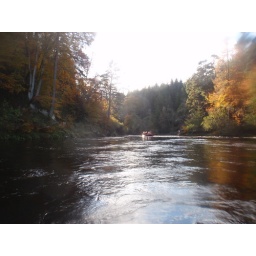
white water rafting two day adventure stag weekend. three sections of the Findhorn river over two days.